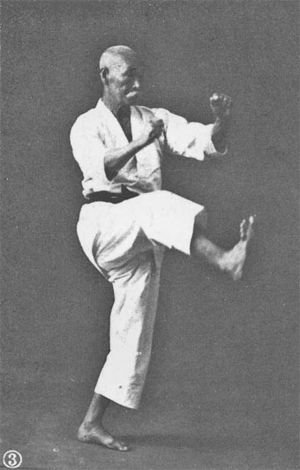
Karate
"Karate kan oversættes til ""tom hånd"" og er en japansk kampsport, hvis rod kan spores til Okinawa, der havde et selvstændigt kongerige, Kongeriget Ryukyu, der eksisterede indtil år 1879.